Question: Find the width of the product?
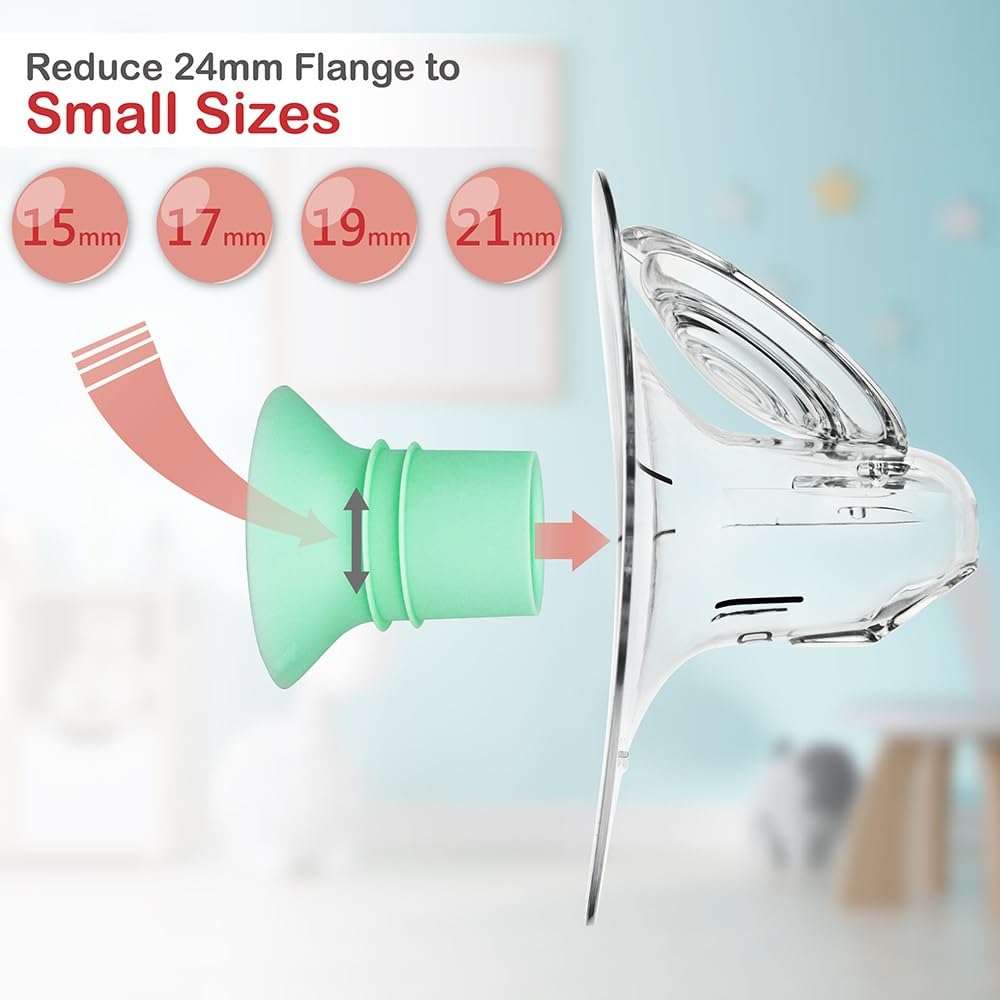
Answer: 24.0 millimetre